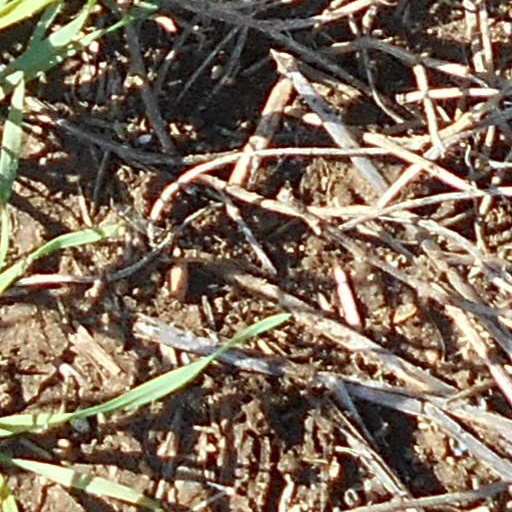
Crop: wheat